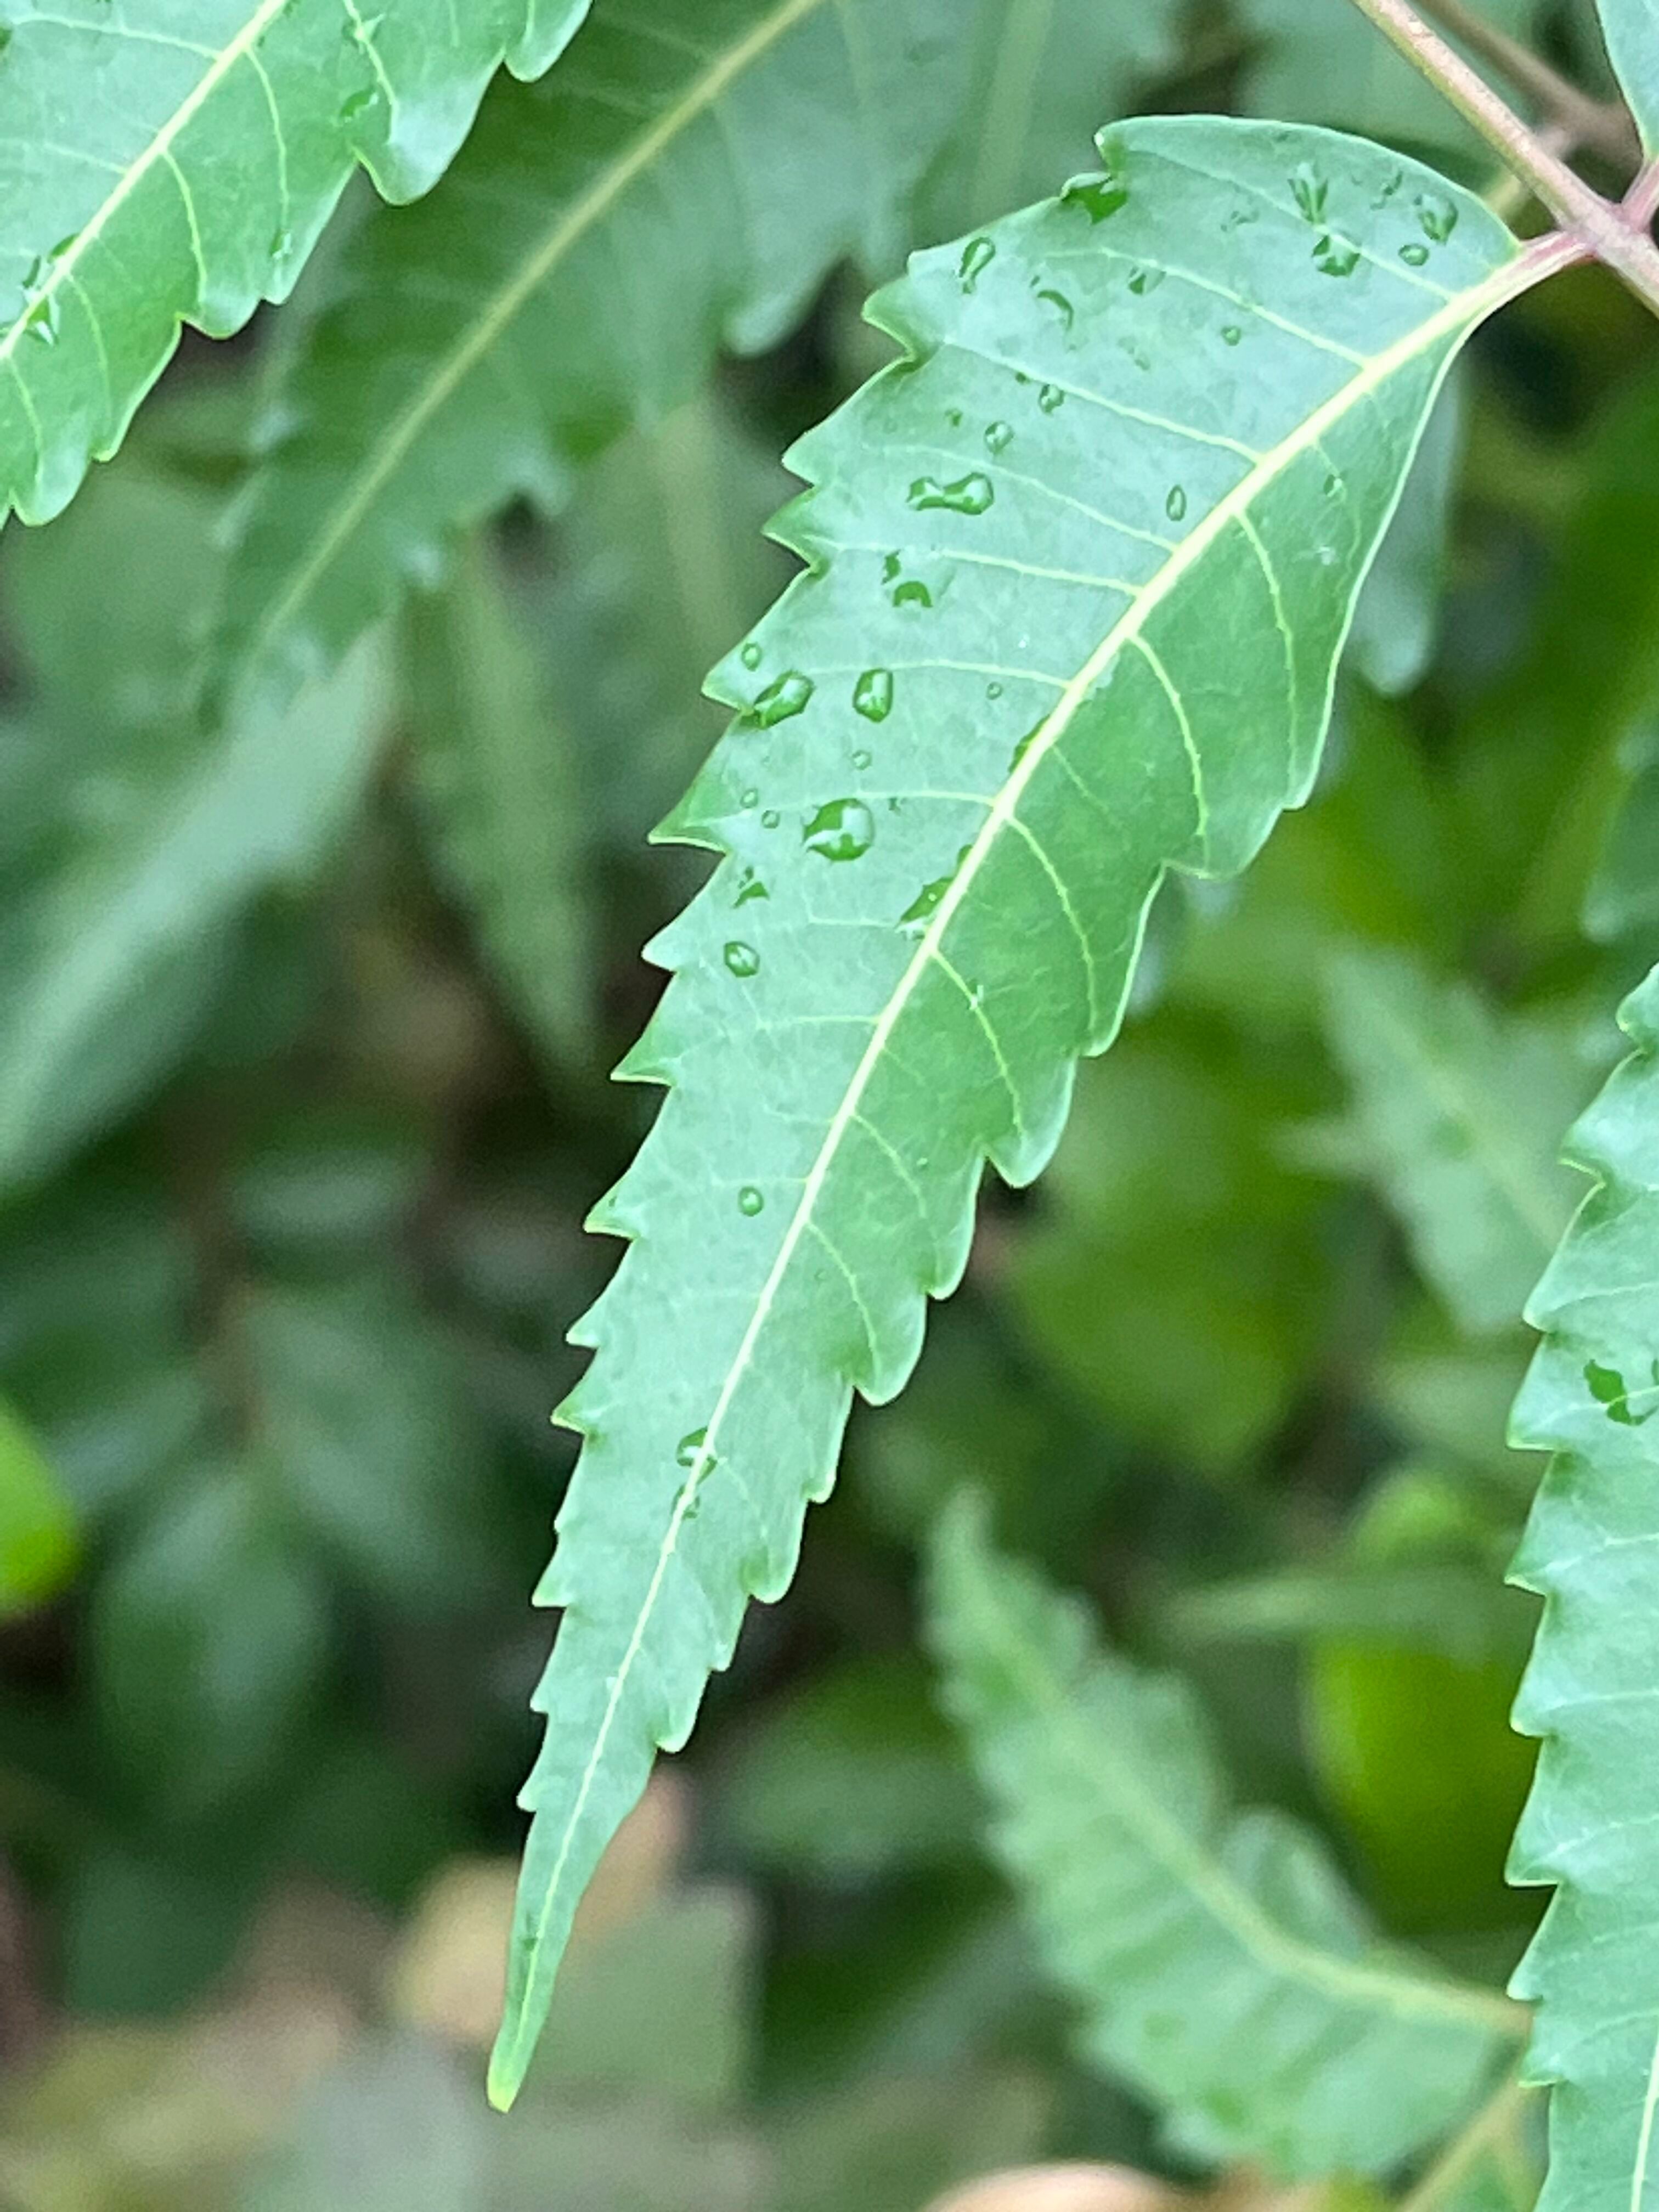
Plant species: azadirachta-indica